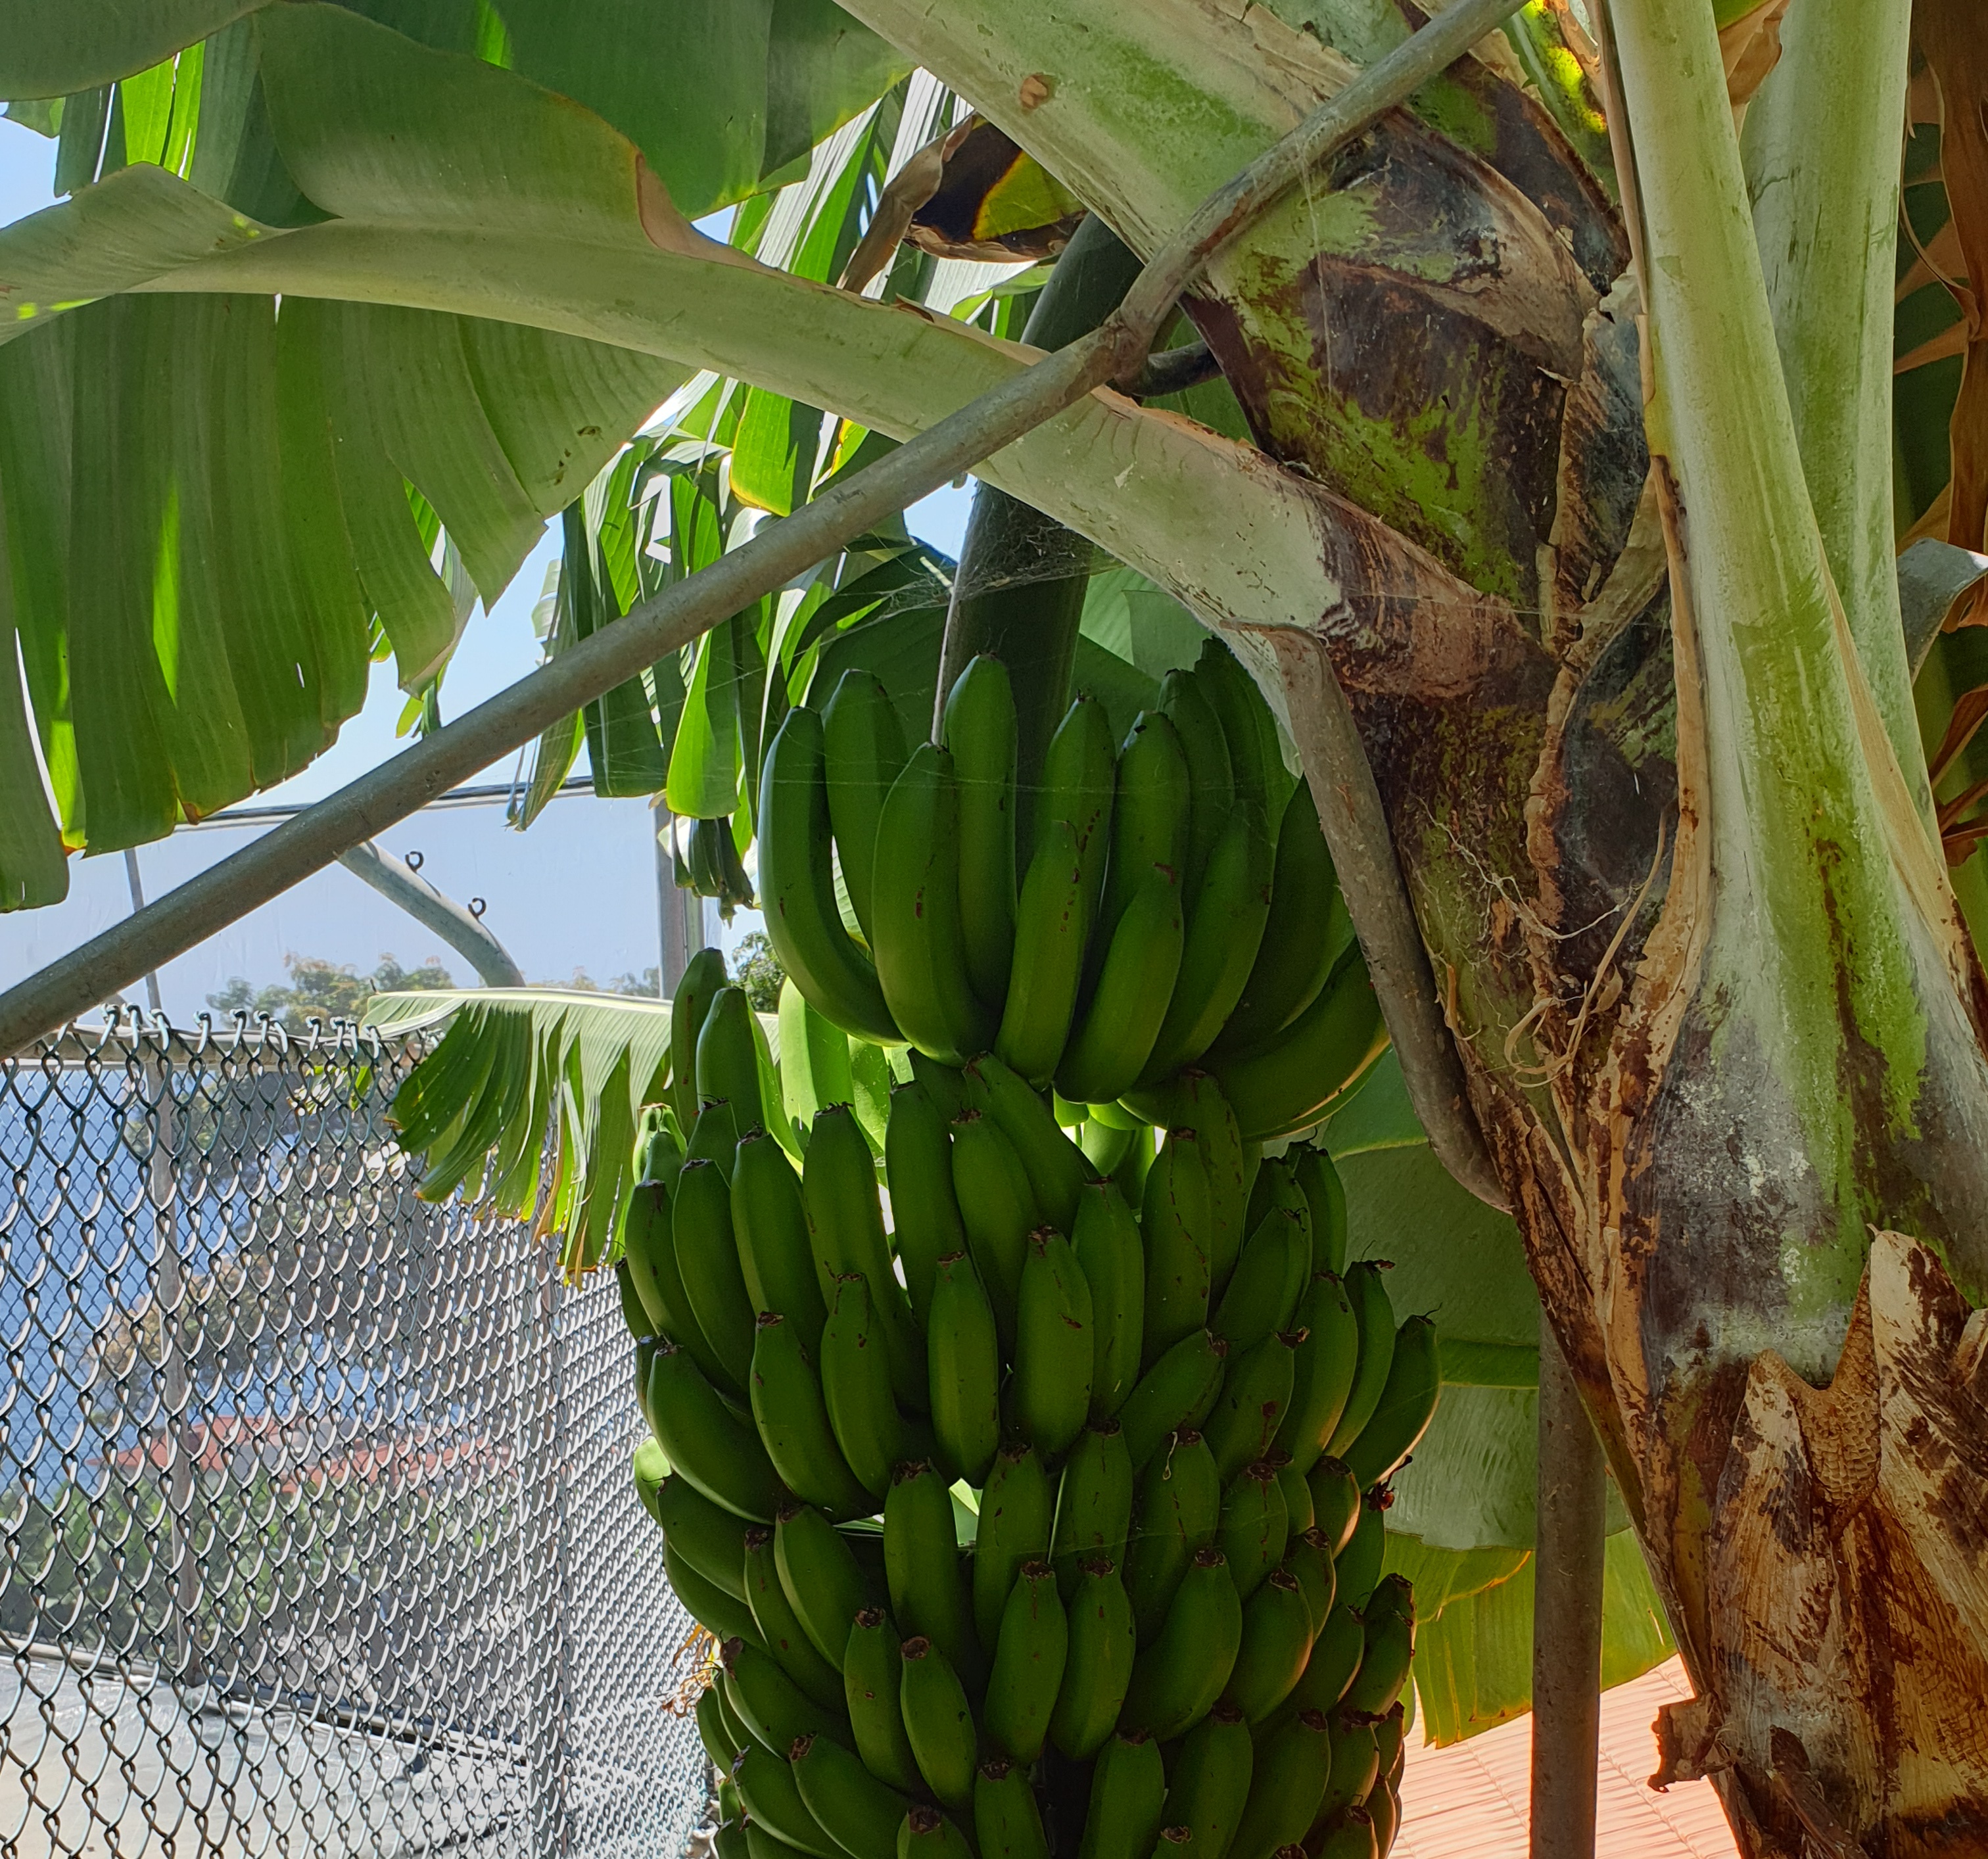
Label: Keep